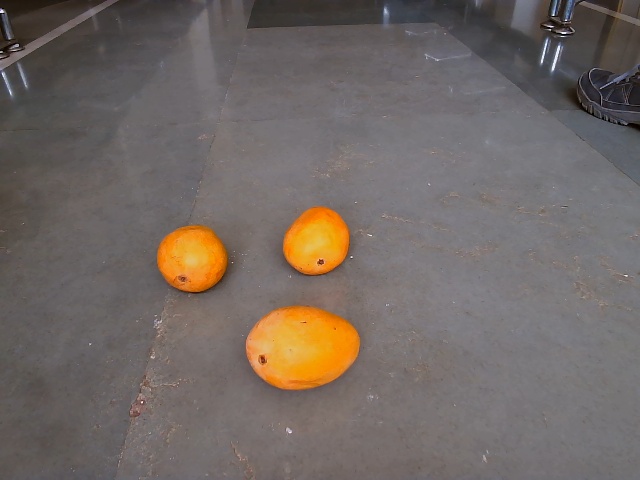
Label: Ripe_Mango